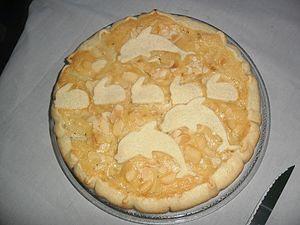
Tarte normande décorée à l'emporte-pièce
La tarte normande est une spécialité culinaire de Normandie.